Skydra

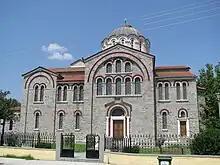
The central church

The foundations of a monumental building that probably was a temple of Zeus have been uncovered.